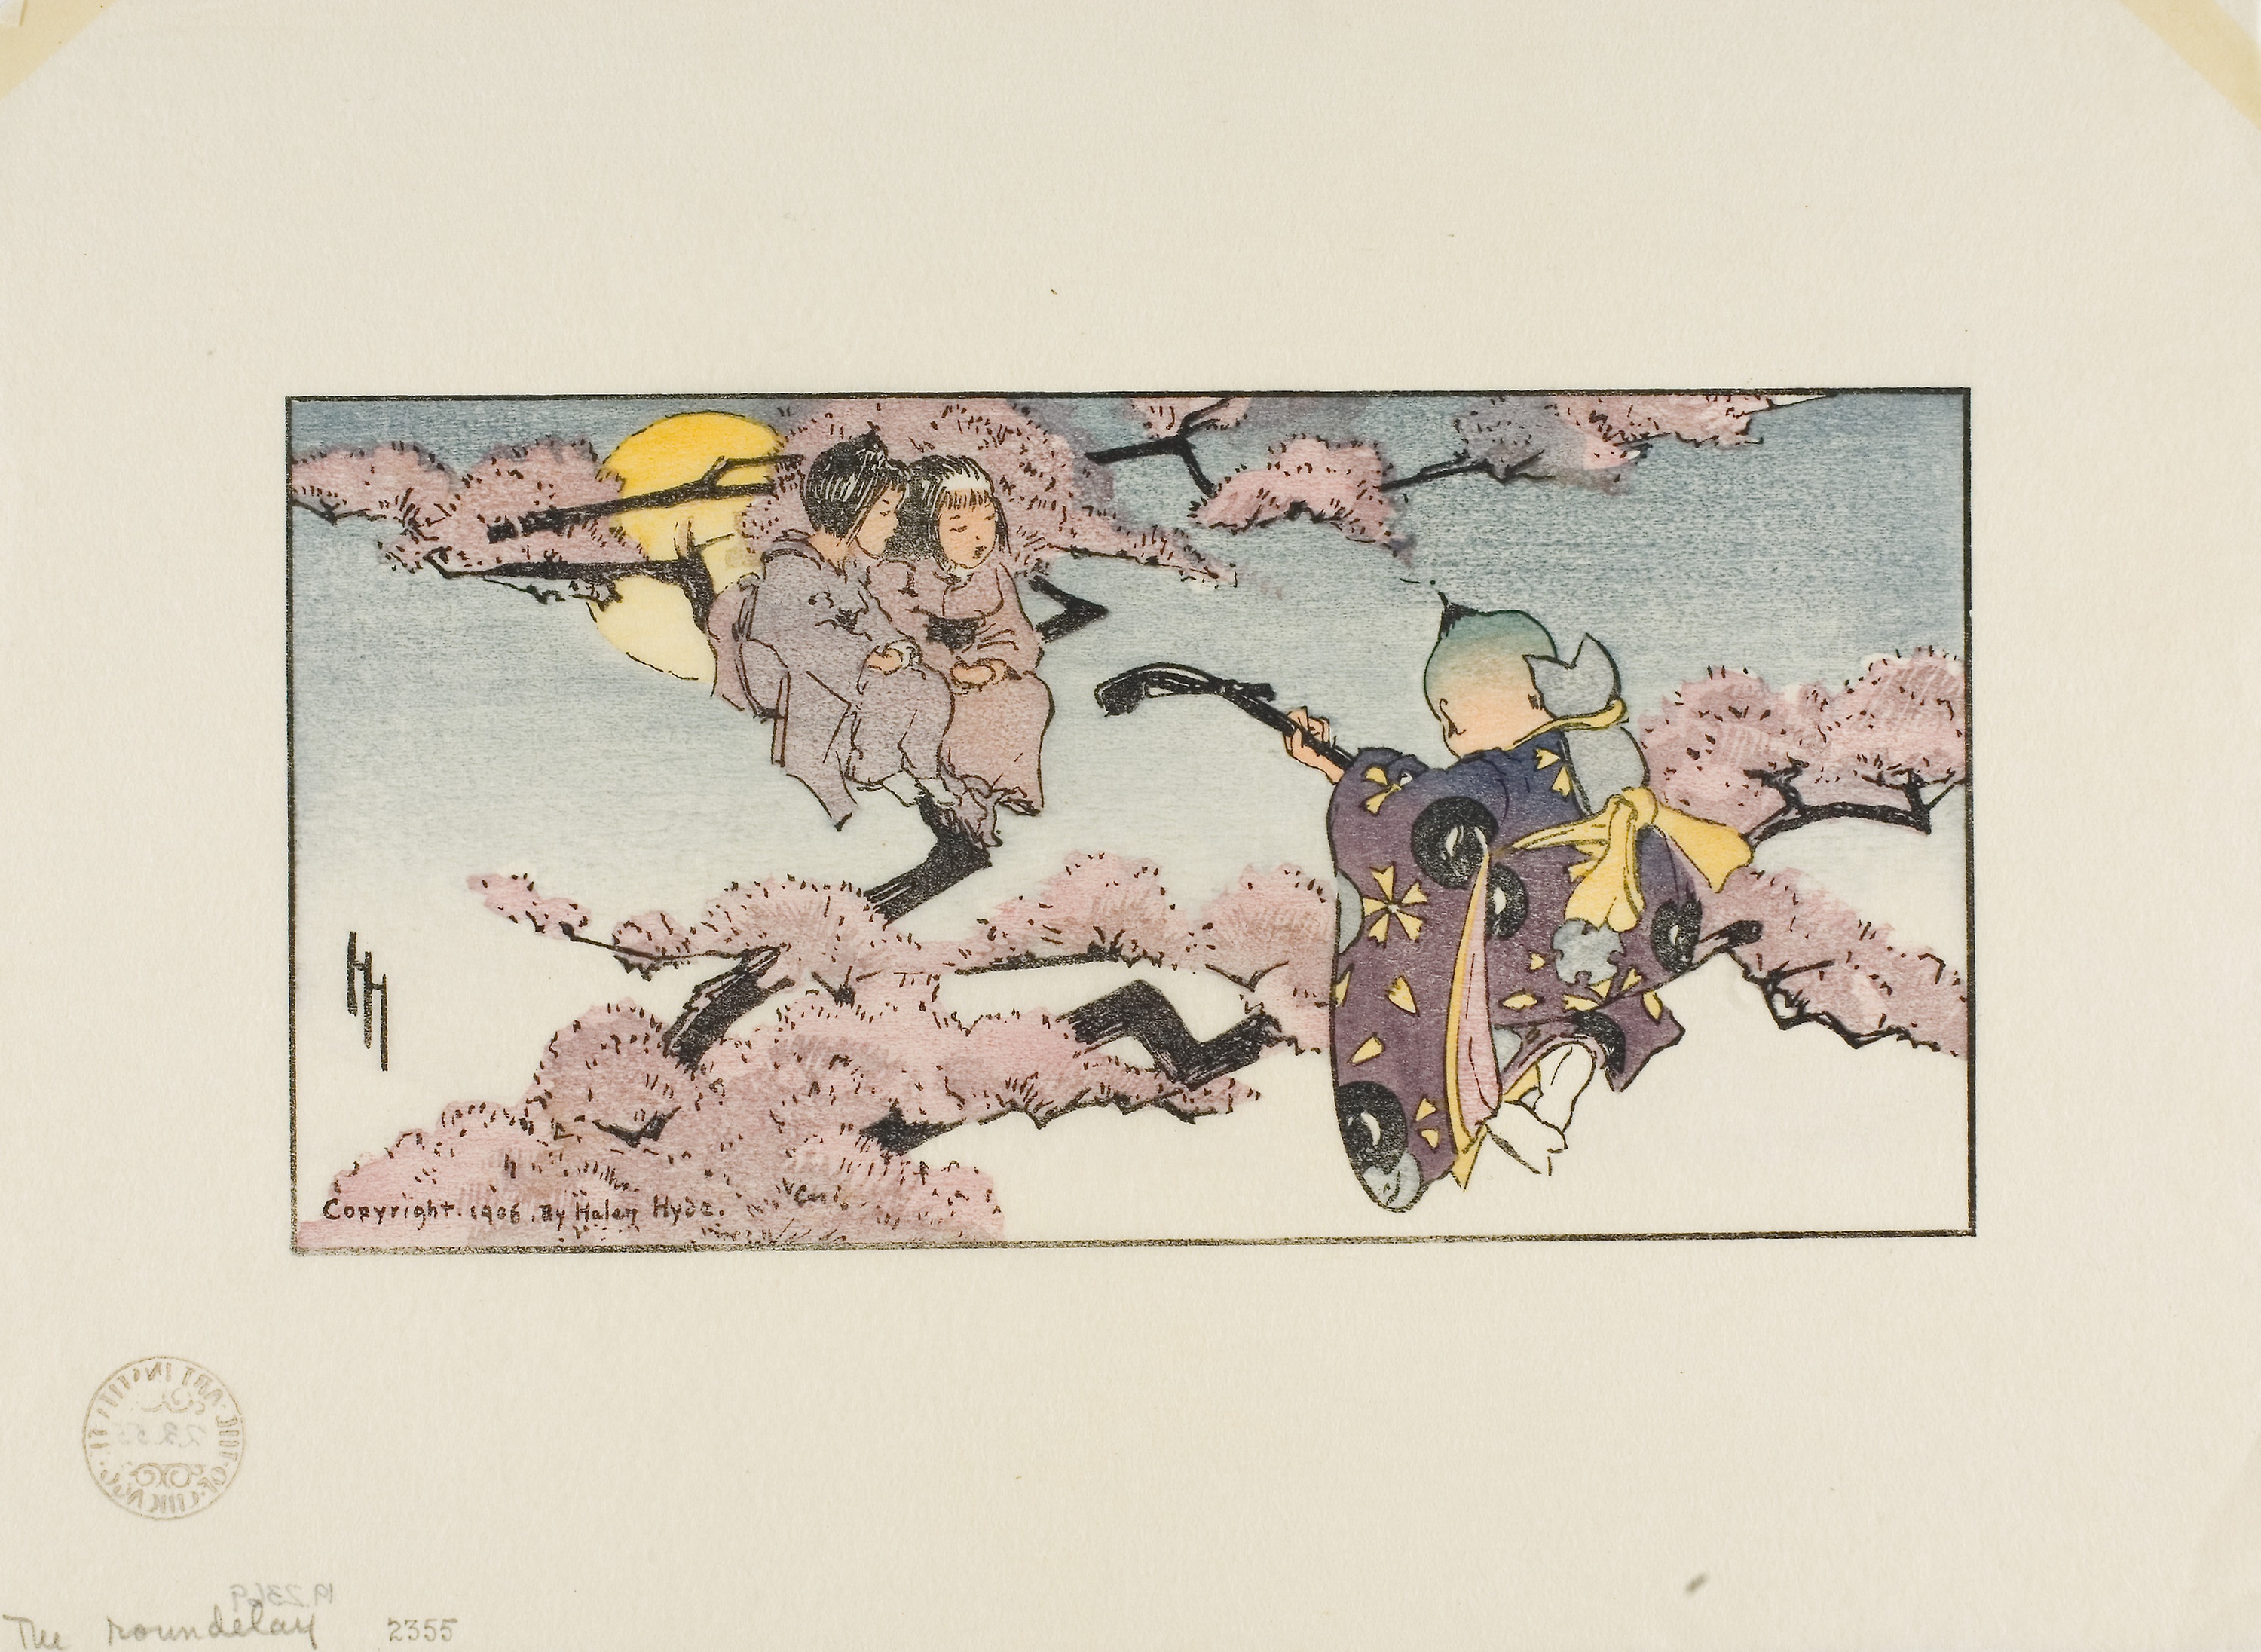
cartoon, art, organism, illustration, fictional character